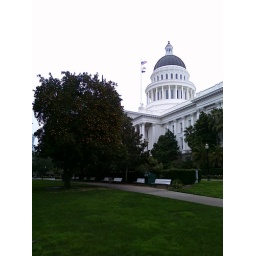
Didn't know there was an orange tree in front of the Capitol in our state capital.